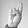
ASL letter: R